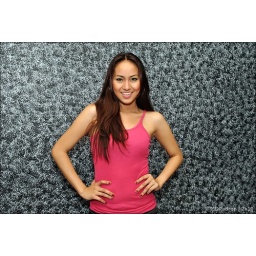
girl in pink